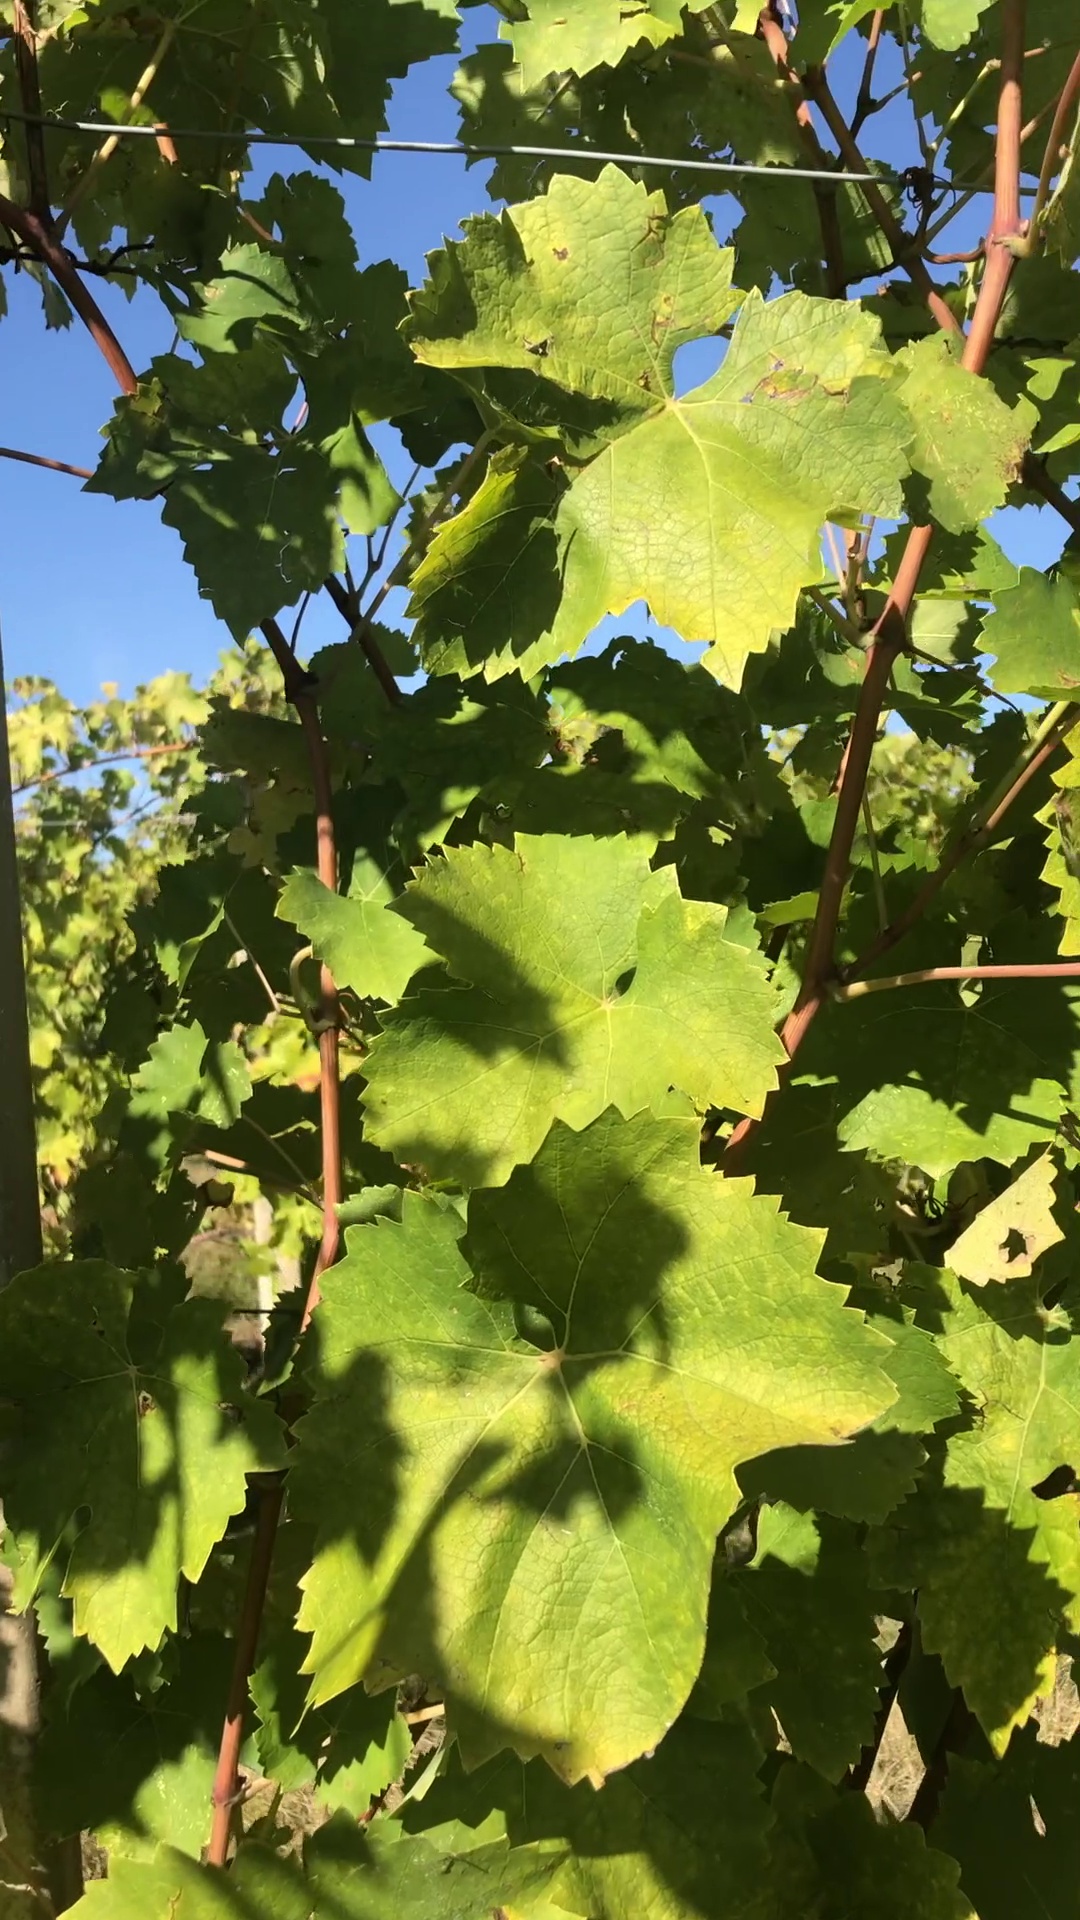
Label: healthy